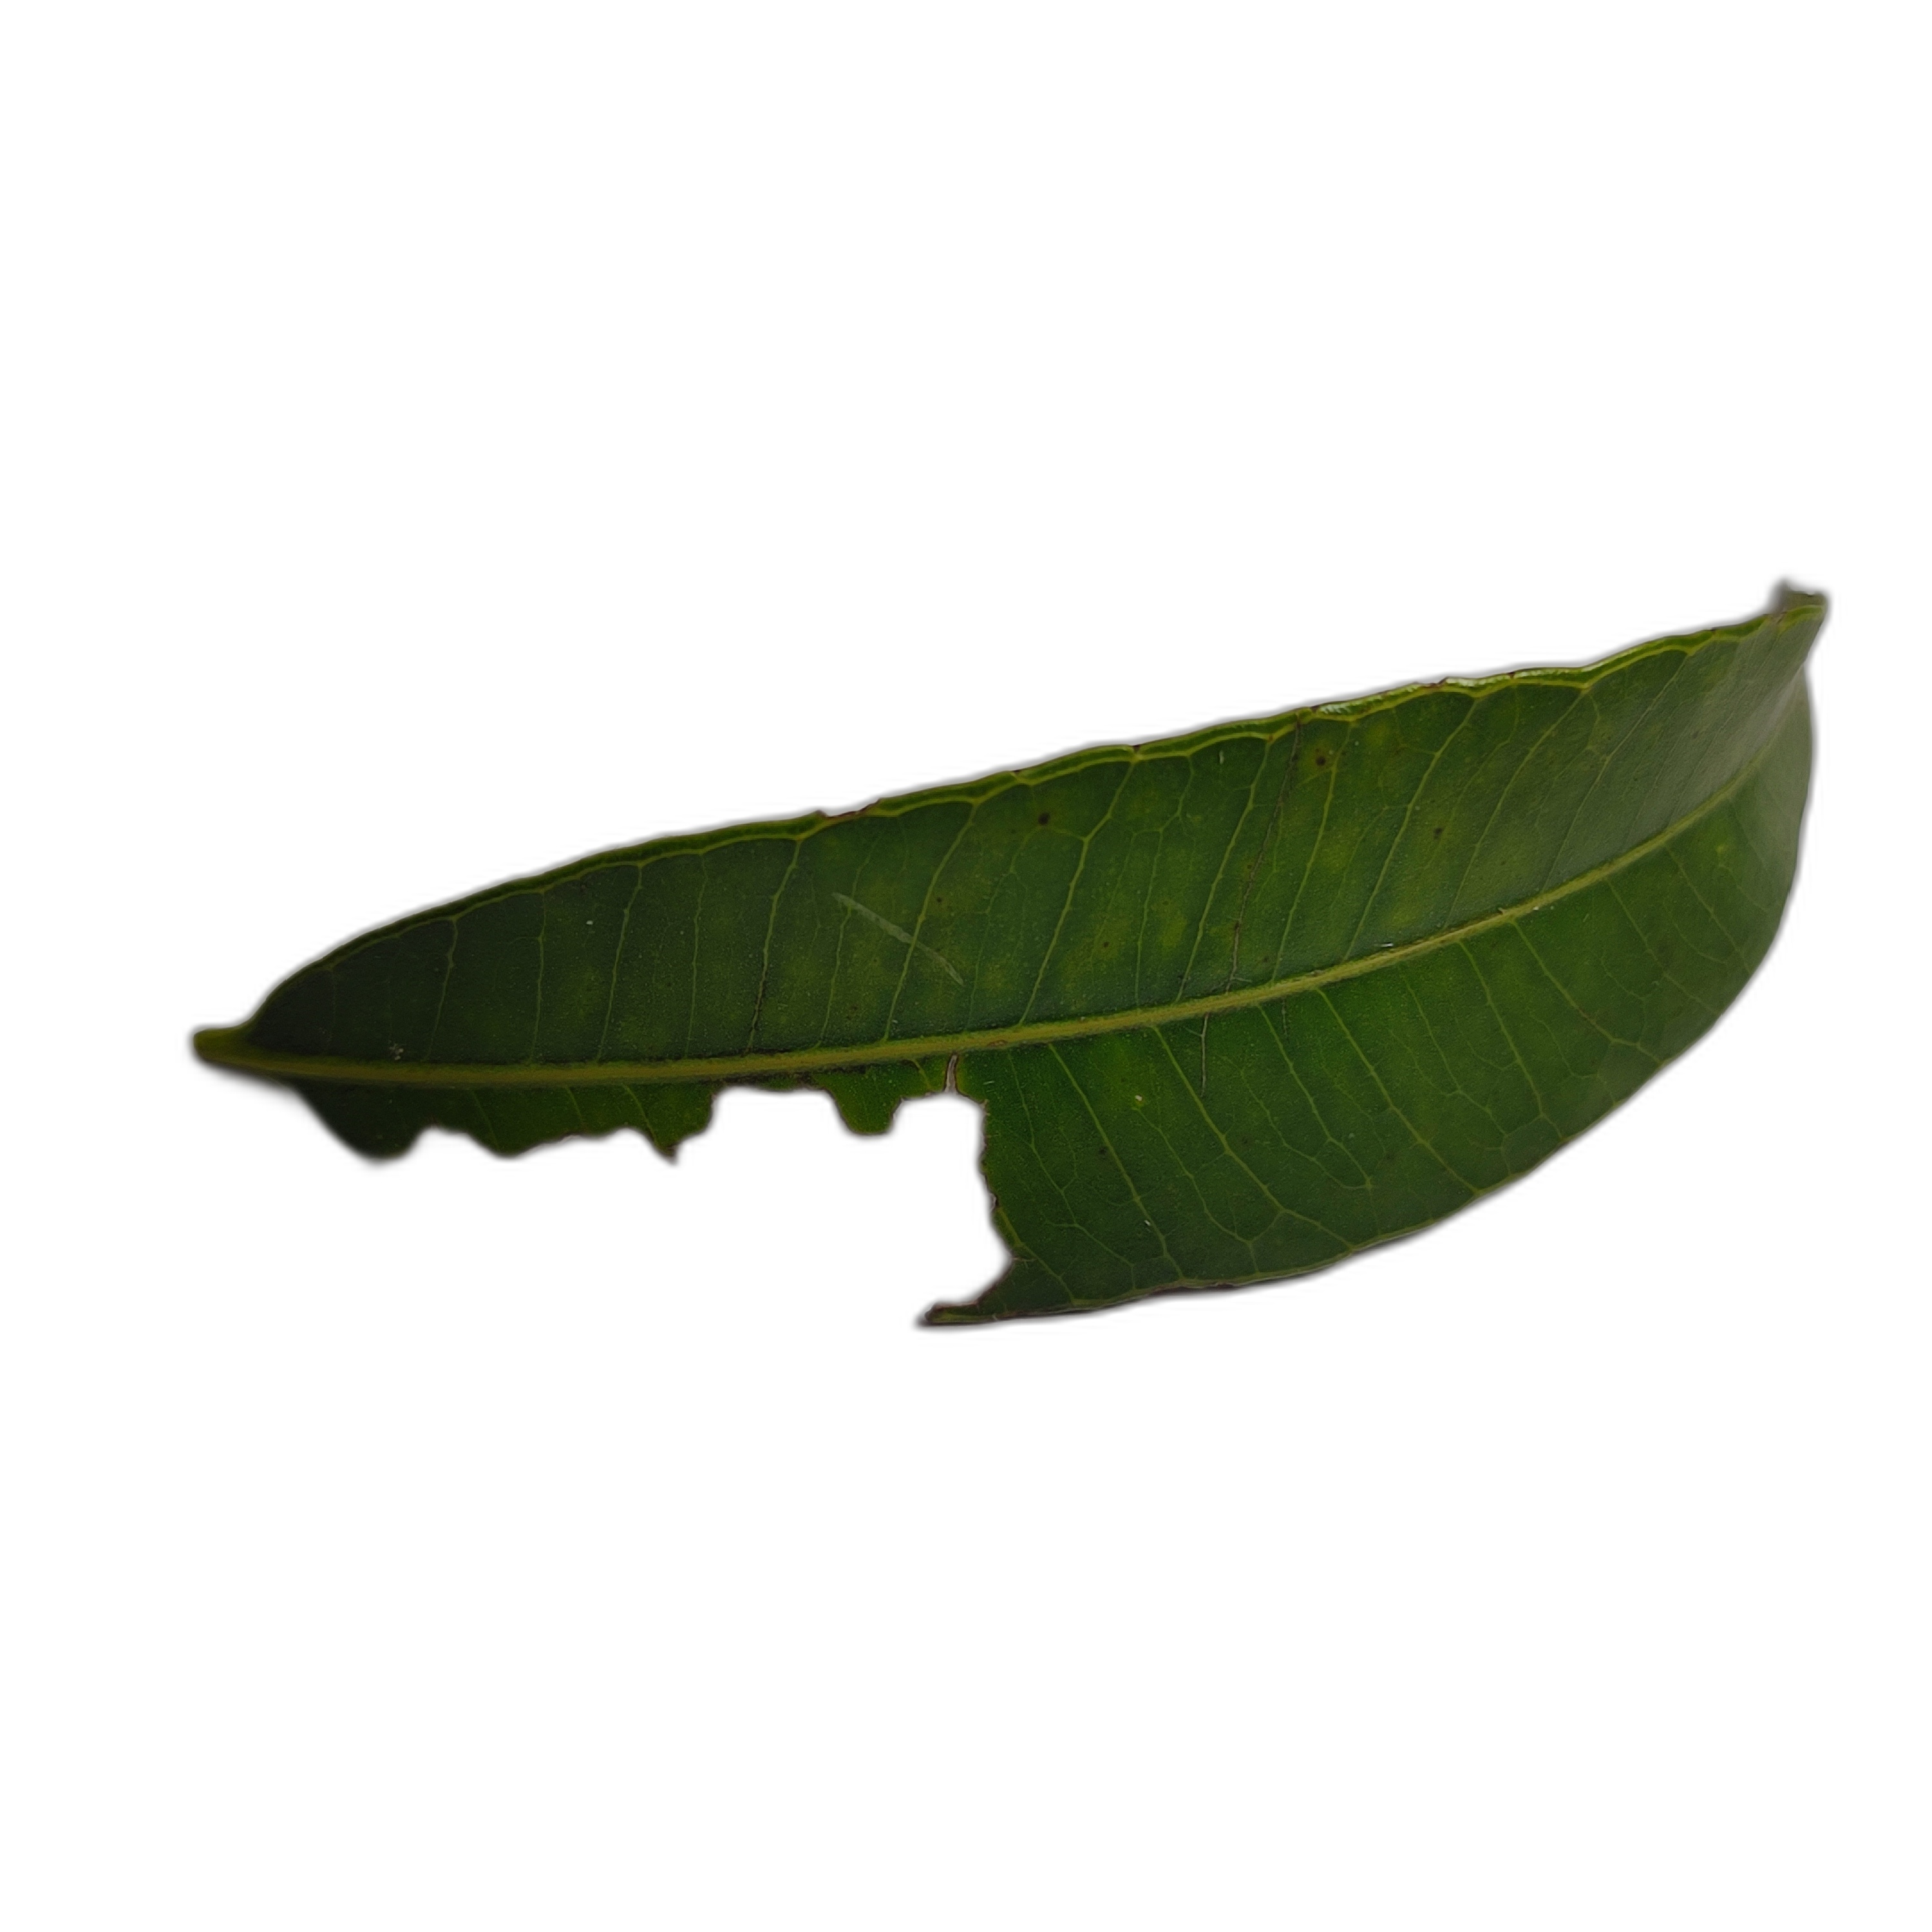
Label: not_healthy